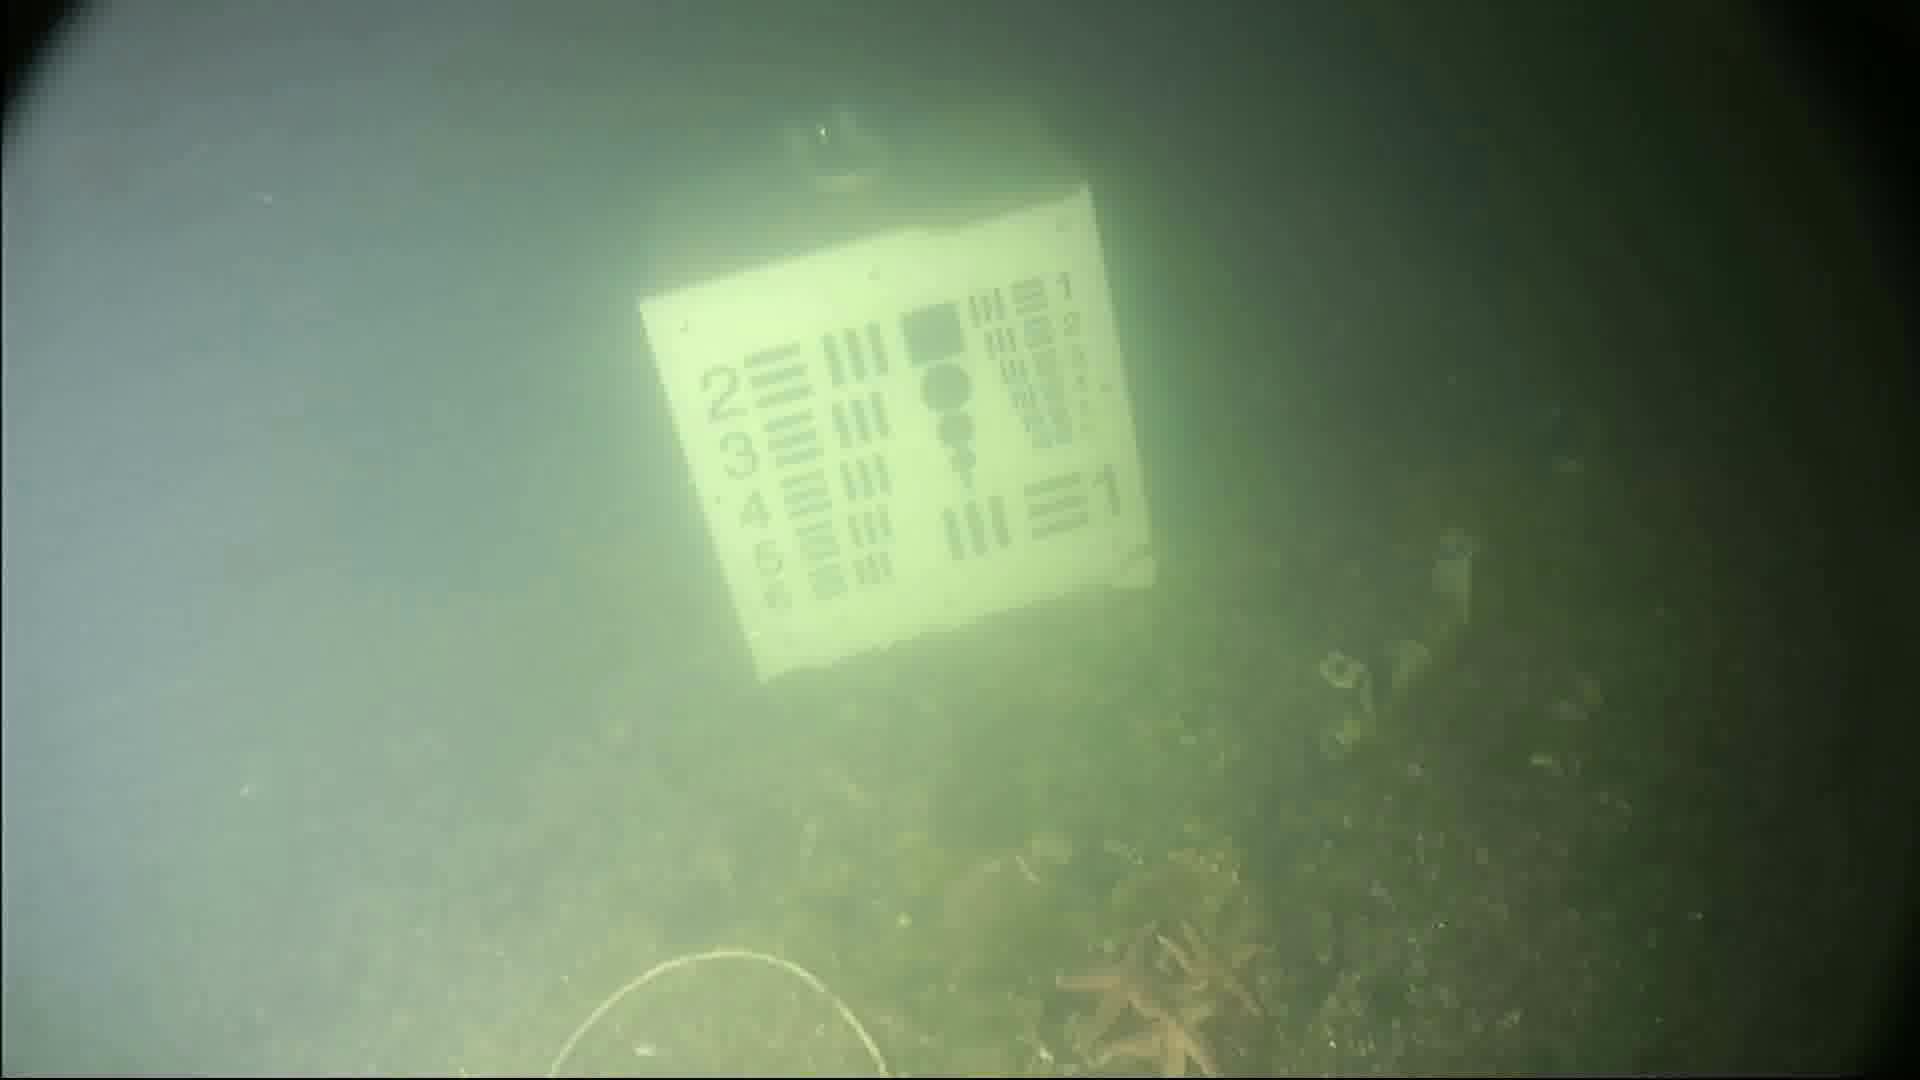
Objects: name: starfish
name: crab